Swainsthorpe

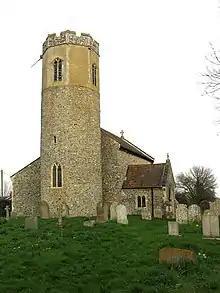
St. Peter's Church

Swainsthorpe is a village in Norfolk, England. It lies on the A140 road, approximately 5 miles south of Norwich, and just north of Newton Flotman. It covers an area of and had a population of 374 in 159 households at the 2001 census, the population reducing to 360 at the 2011 Census.